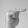
ASL letter: T